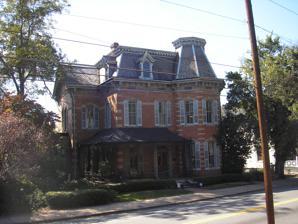
Building: Hatcher-Groover-Schwartz House
Country: United States of America
Year built: 1880
Historic house in Georgia, United States United States historic place Hatcher-Groover-Schwartz House U.S. National Register of Historic Places Location 1144--1146 Georgia Ave., Macon, Georgia Coordinates 32°50′27″N 83°38′15″W / 32.84070°N 83.63748°W / 32.84070; -83.63748 Area less than one acre Built 1880 Architectural style Second Empire NRHP reference No. 71000257 Added to NRHP June 21, 1971 The Hatcher-Groover-Schwartz House is a historic residence in Macon, Georgia , that was built in 1880.  It was listed on the National Register of Historic Places in 1971.  It is located at 1144-1146 on Georgia Avenue, in the historic center of Macon. It was deemed a "superb example" of Second Empire architecture , and the only example in Macon. The house was built by Marshall James Hatcher in 1880. In 1935, it was sold by the descendants of Hatcher to Denmark Groover and his wife, who sold it in their turn in 1967 to Bert Schwartz and his wife. See also National Register of Historic Places listings in Bibb County, Georgia References